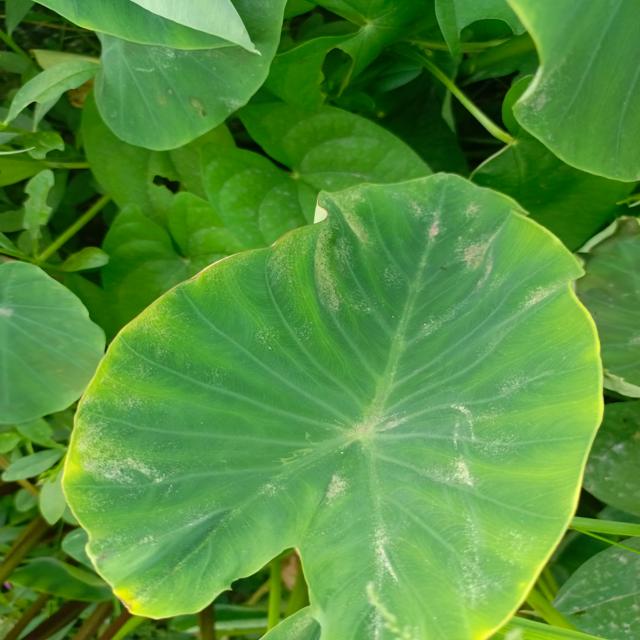
Label: Early_Blight